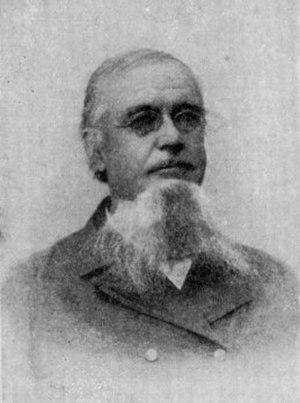
Pietari Päivärinta, est un écrivain finlandais et un membre de la Diète de Finlande.